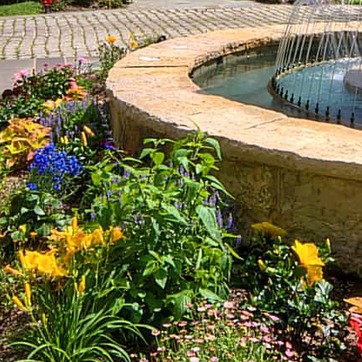
Material: foliage